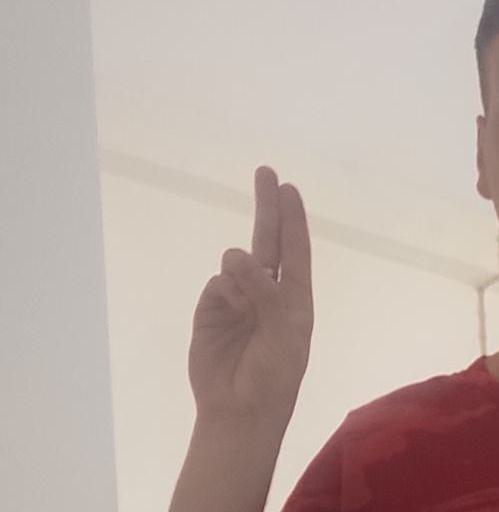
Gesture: two_up